Judd, for the Defense

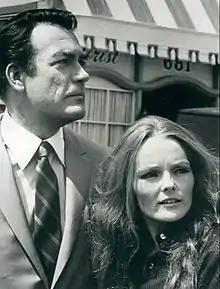
Carl Betz as Judd with guest star Katharine Houghton, 1968.

Judd, for the Defense is an American legal drama originally broadcast on the ABC network on Friday nights from September 8, 1967, to March 21, 1969. Judd was a shortened surname from Juddinski.